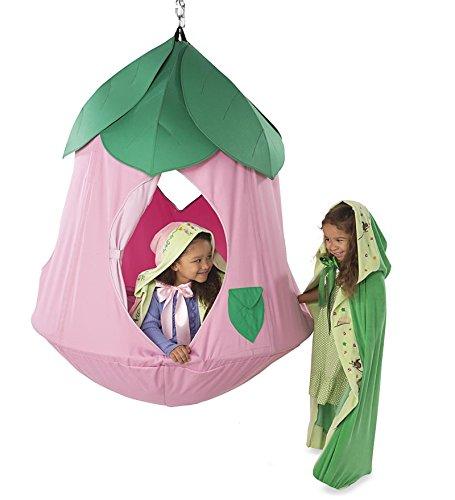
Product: HearthSong Cozy Posy HugglePod Hangout Hanging Play Tent Special with Crescent Stand
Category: Toys & Games | Sports & Outdoor Play | Play Tents & Tunnels
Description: For more styles and hanging options, shop our full Hugglepod Collection by searching hshangingchair.
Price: $349.00
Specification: ProductDimensions:0.1x44x48inches|ItemWeight:20.9pounds|ShippingWeight:20.9pounds(Viewshippingratesandpolicies)|ASIN:B00PHN9YDO|Itemmodelnumber:730152|Manufacturerrecommendedage:4-15years